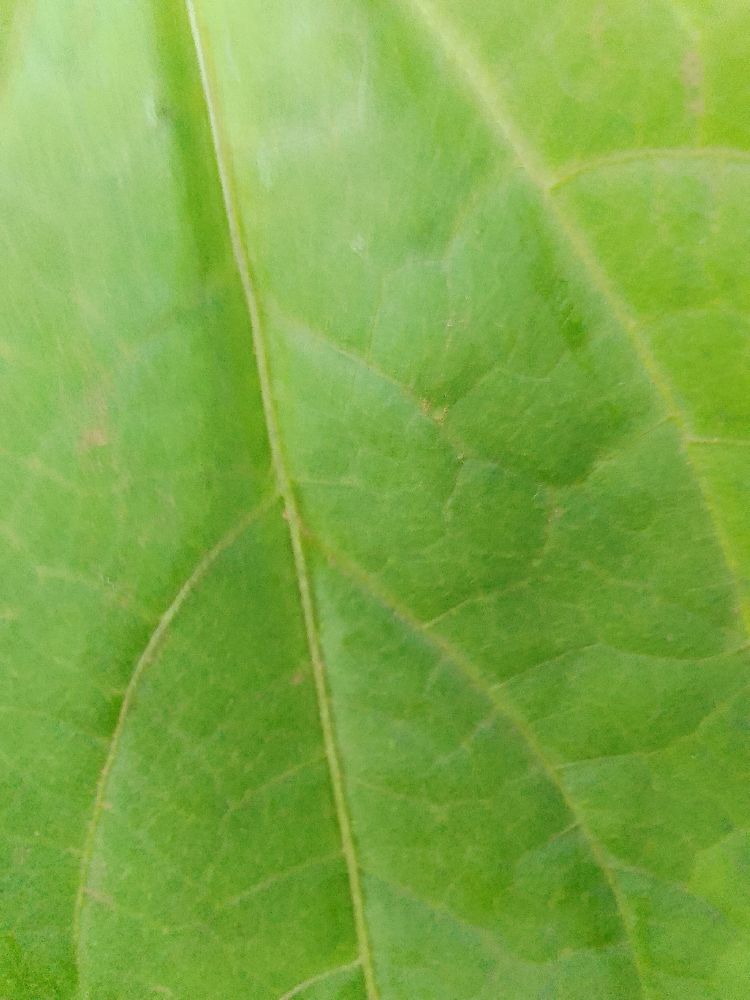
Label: healthy